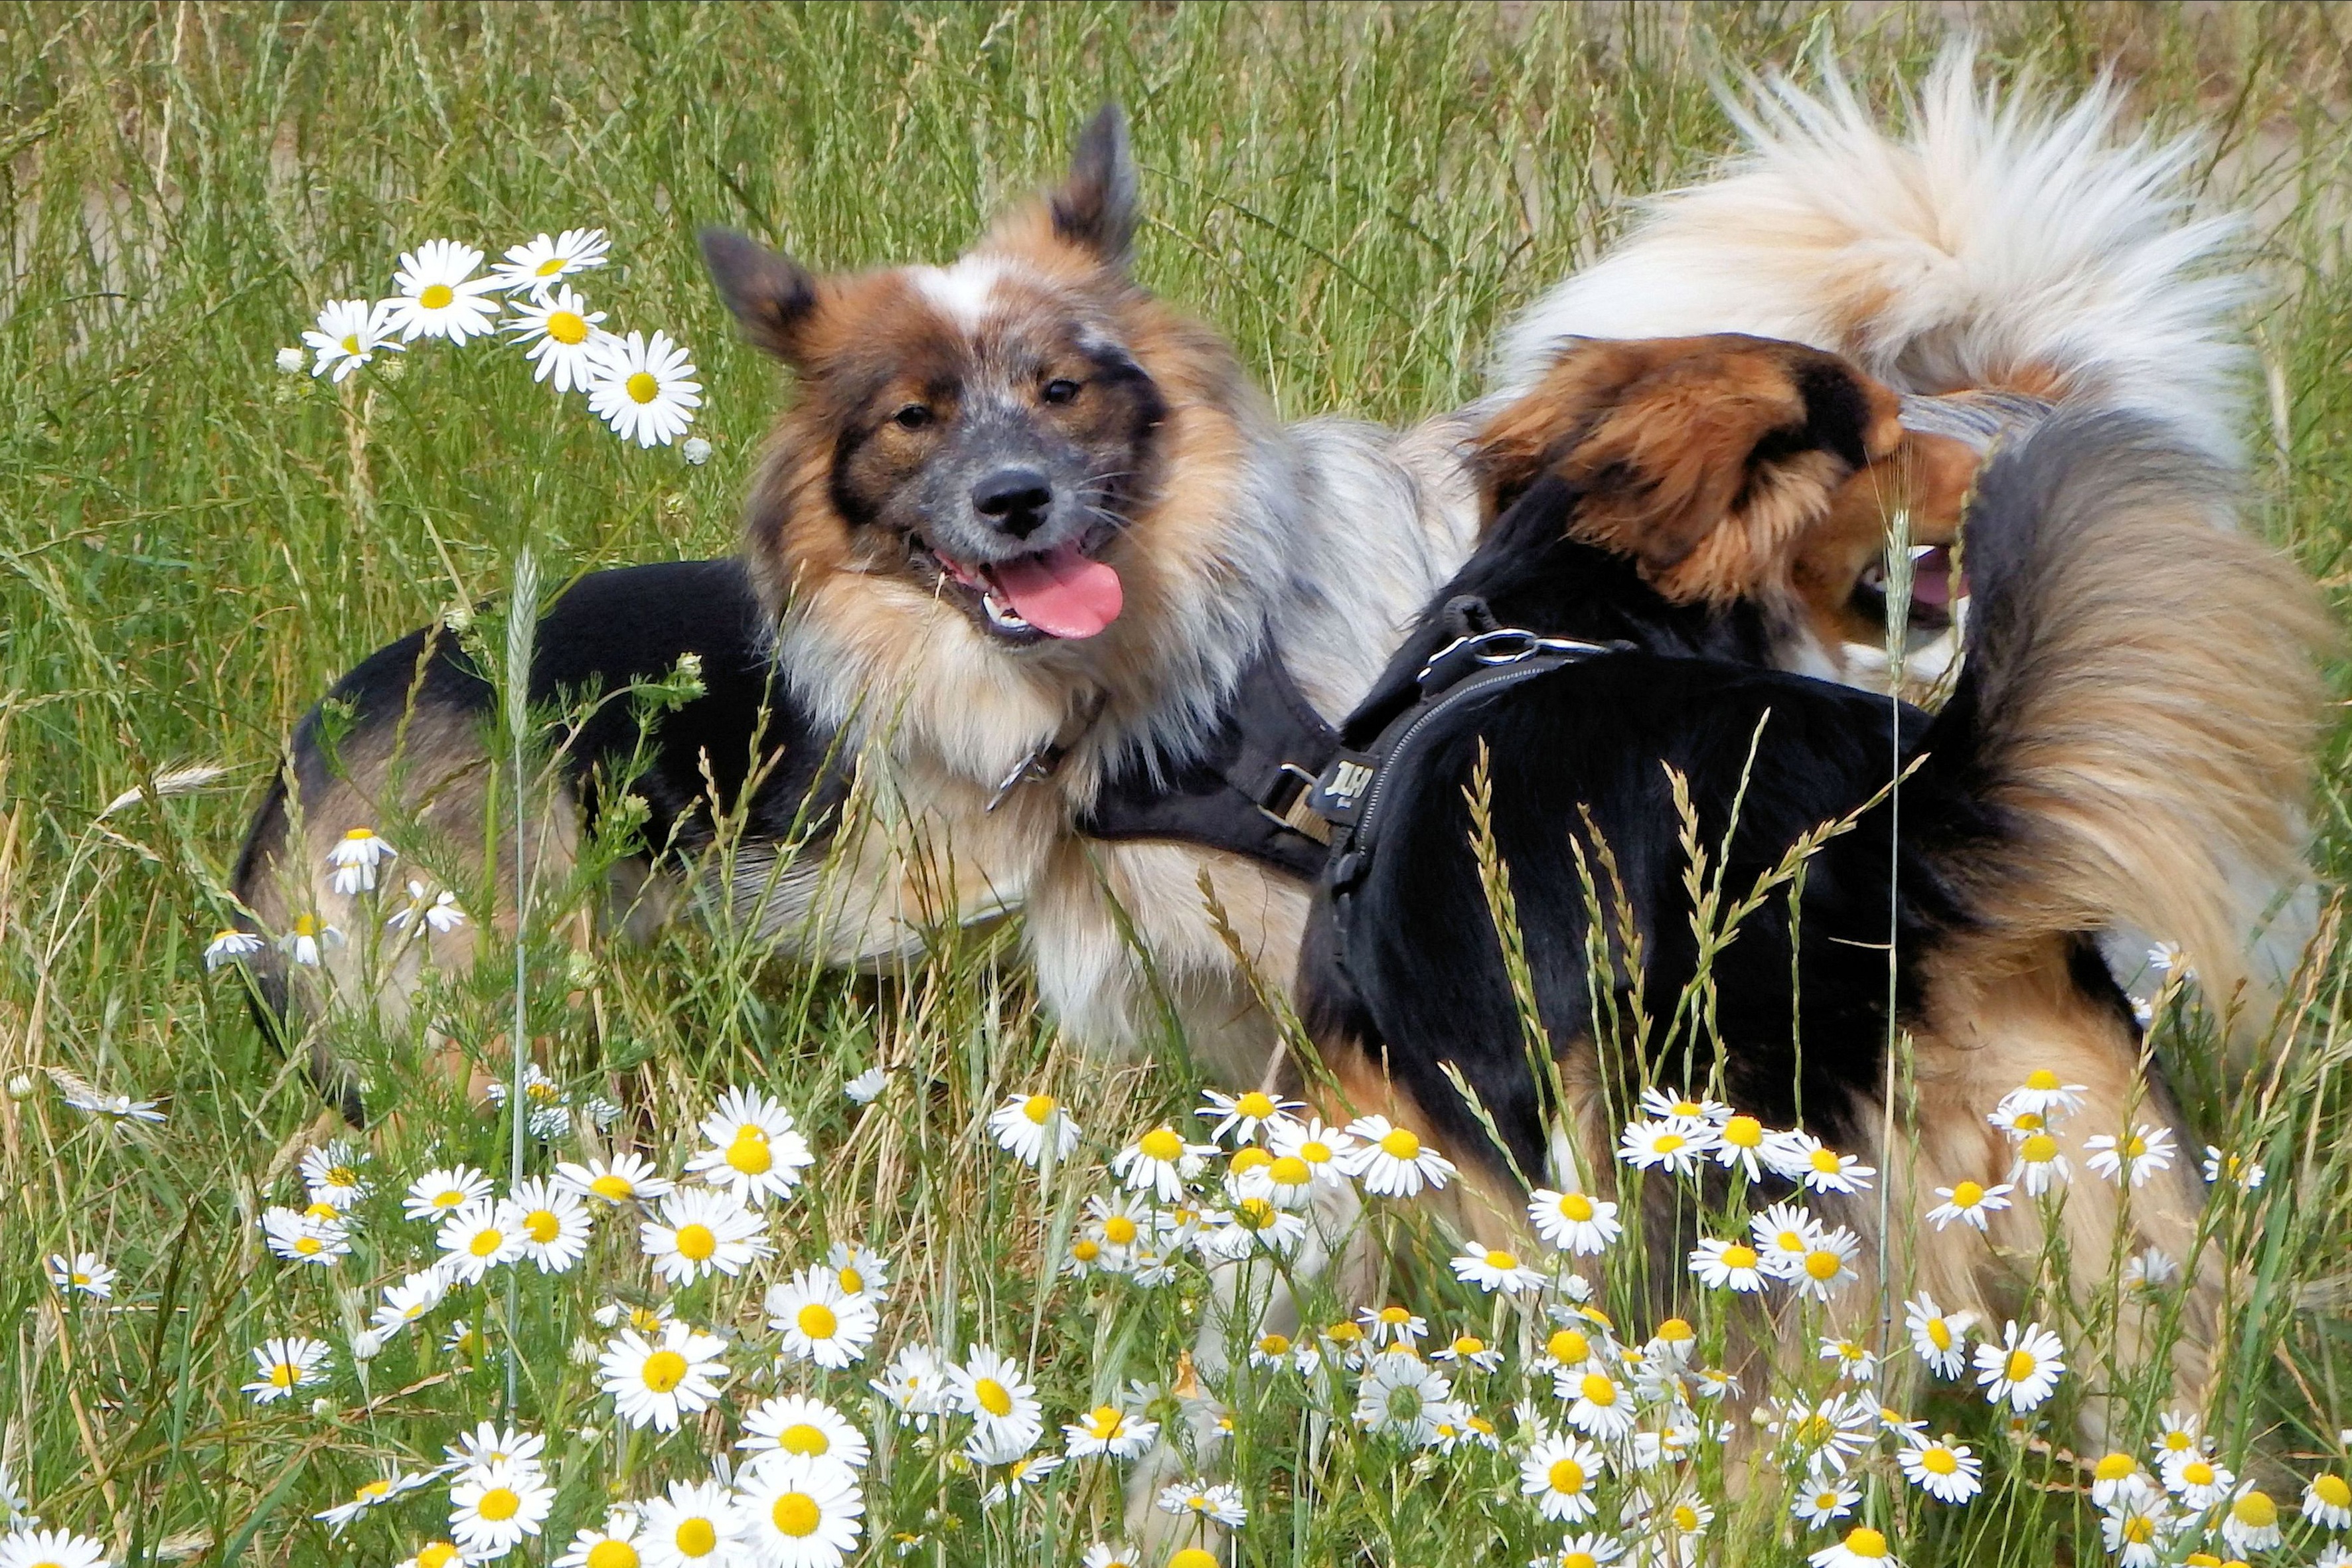
meadow, flower, puppy, dog, mammal, dogs, vertebrate, dog breed, flower meadow, dog on meadow, dog like mammal, dog breed group, icelandic sheepdog, tibetan spaniel